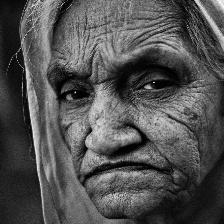
Label: faces